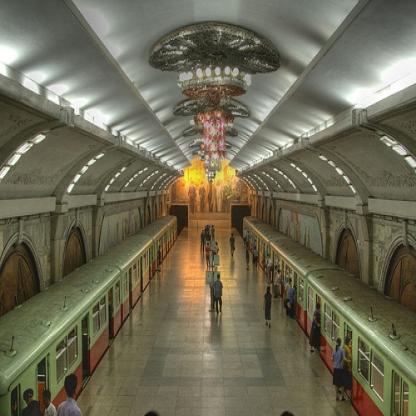
Scene: Indoor